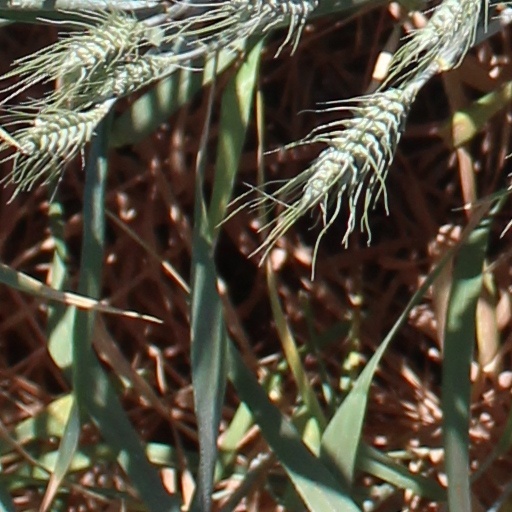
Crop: wheat